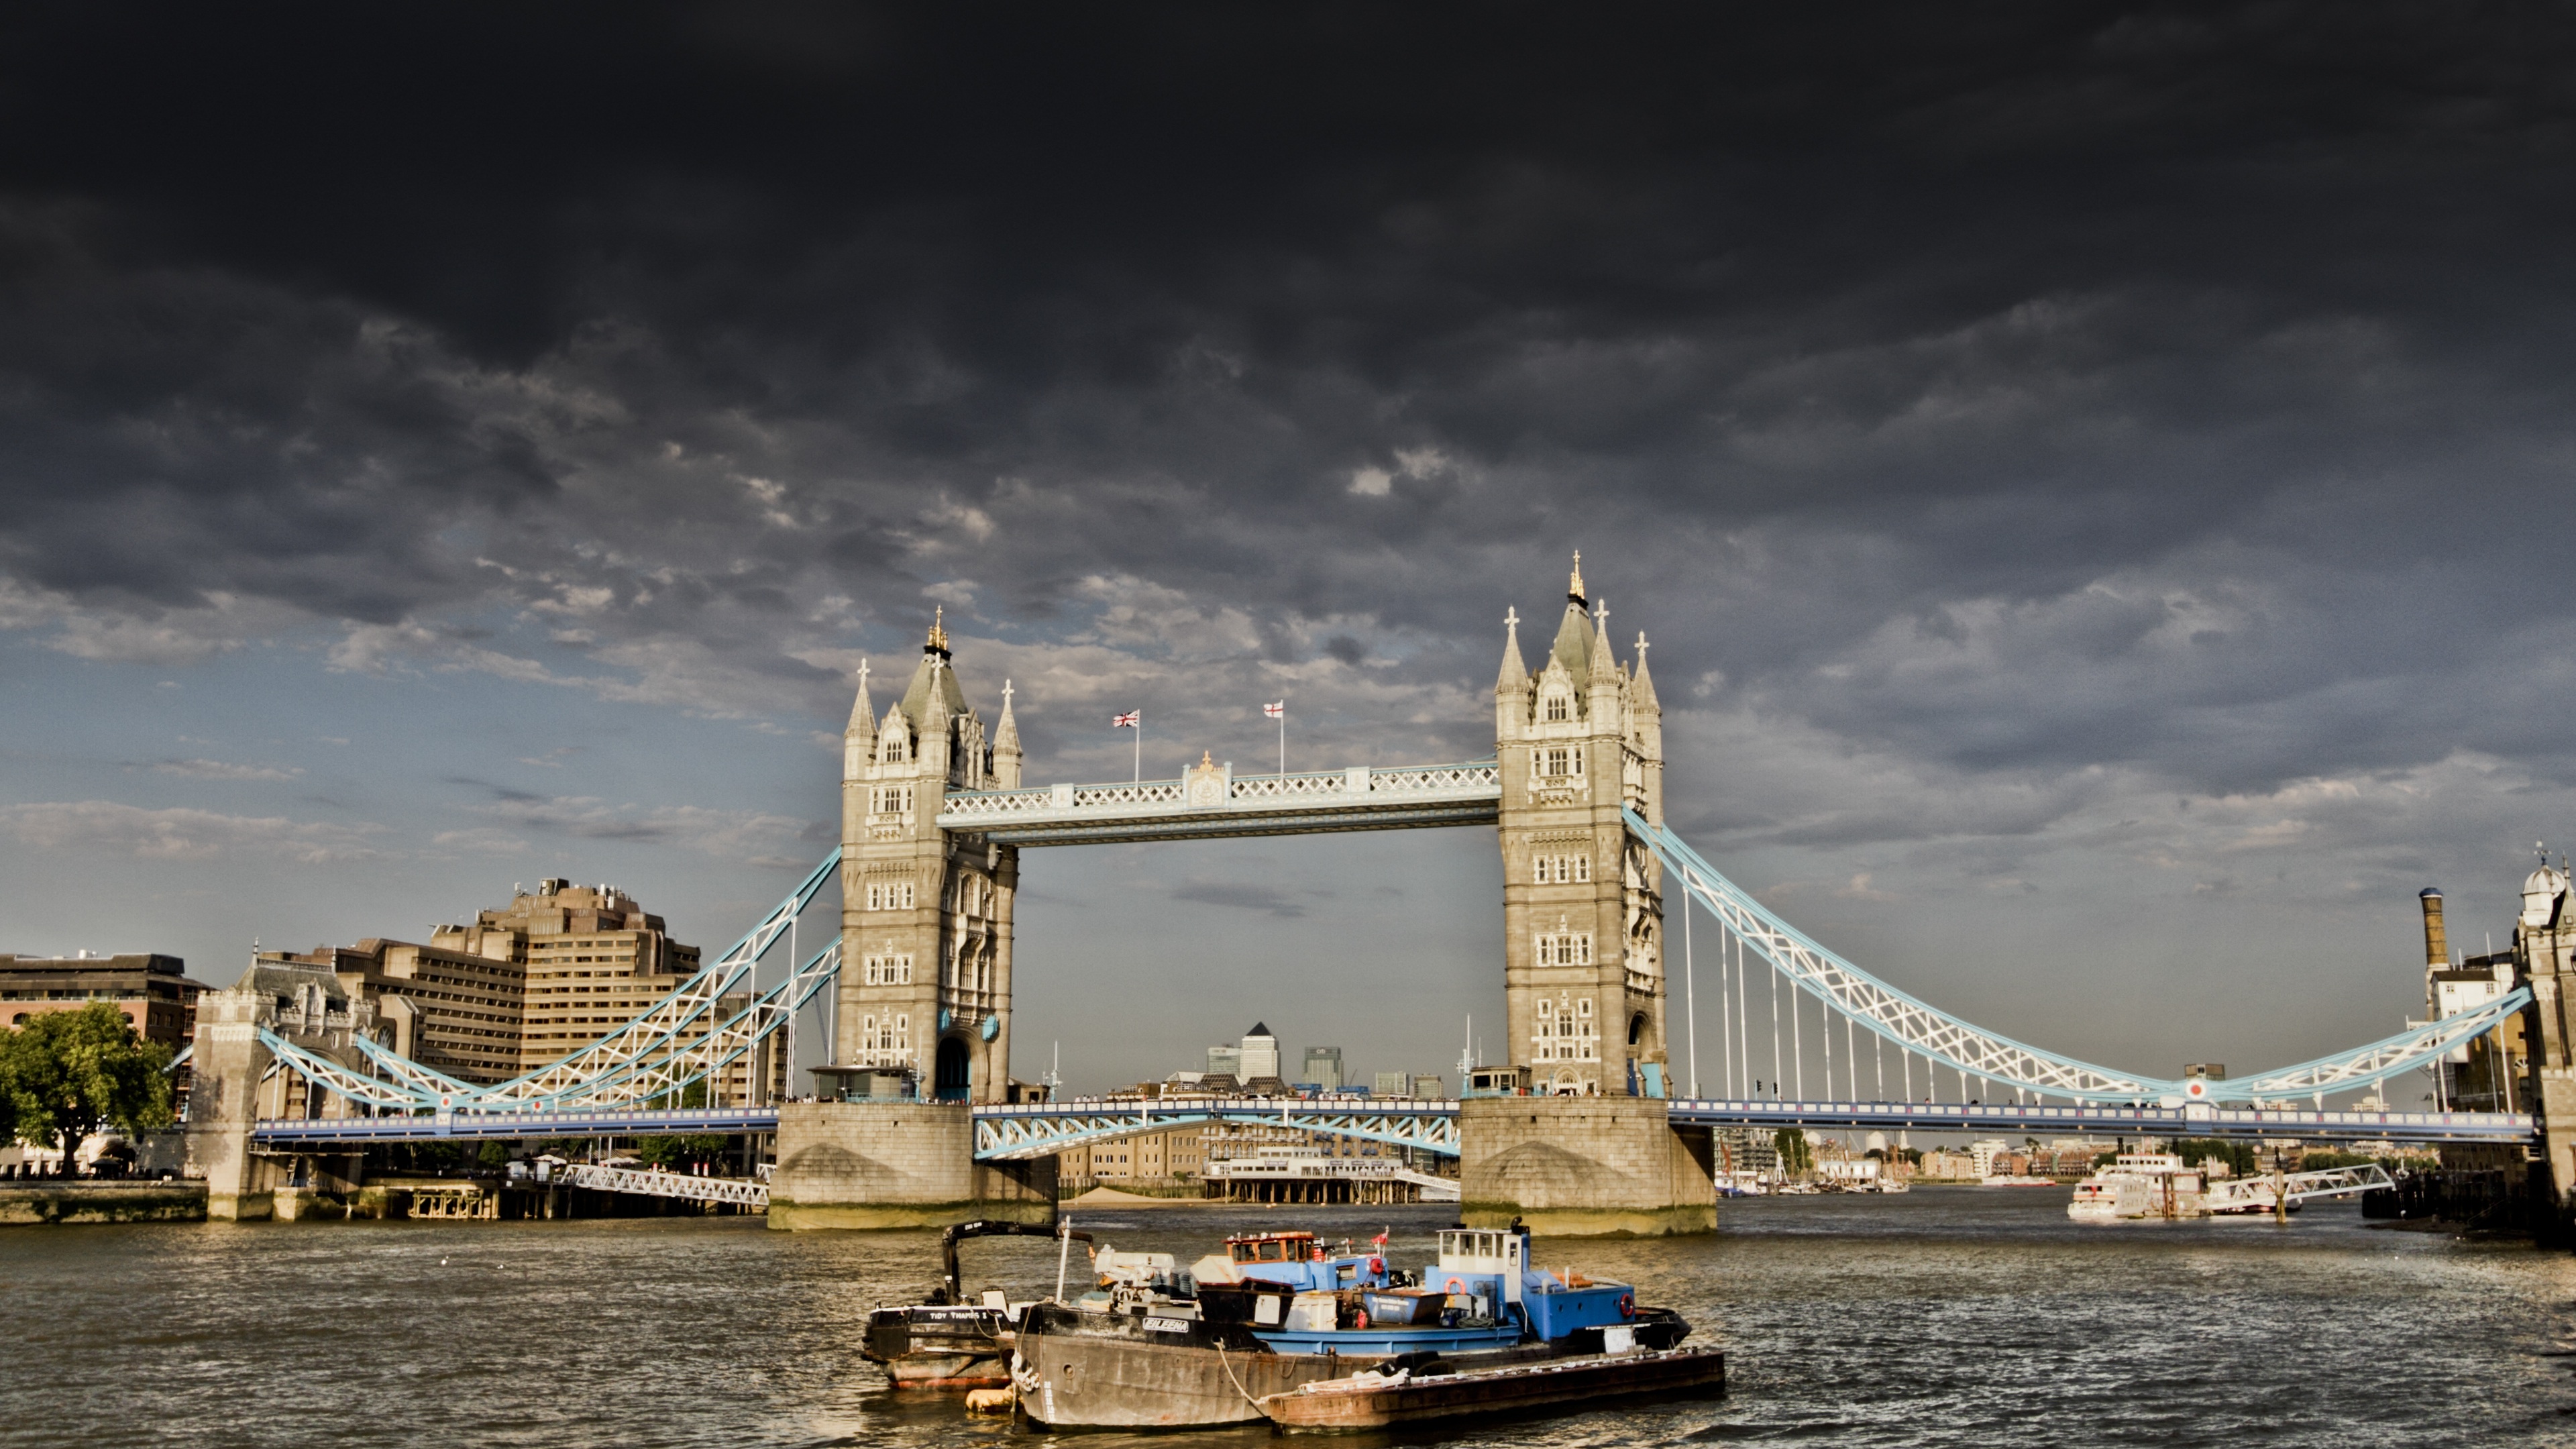
sea, bridge, skyline, city, river, cityscape, reflection, vehicle, canon, landmark, waterway, england, uhd, 4 k